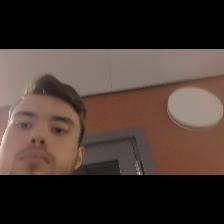
Label: Human